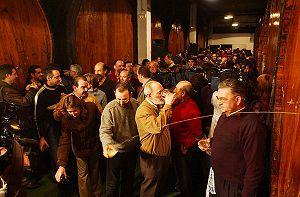
Un sagardotegi est une cidrerie au Pays basque. Les sagardotegis modernes se situent à mi-chemin entre le restaurant et la « maison de cidre » mais sont issus d'une tradition et d'un savoir-faire vieux de plusieurs siècles. Le mois de janvier est le plus fêté de l'année avec l’ouverture des barriques, lorsque chaque sagardotegi se livre au rituel du txotx.